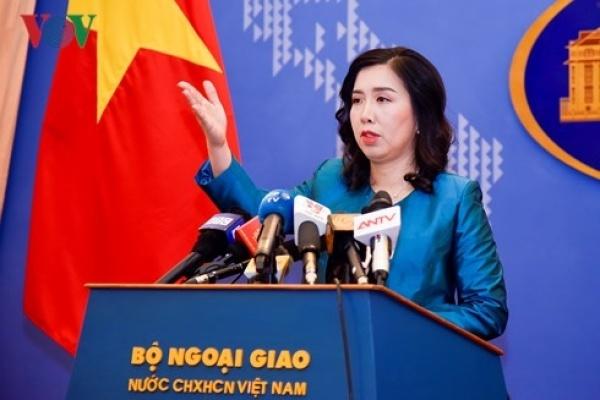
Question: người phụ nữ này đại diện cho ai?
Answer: cho bộ ngoại giao nước chxhcn việt nam